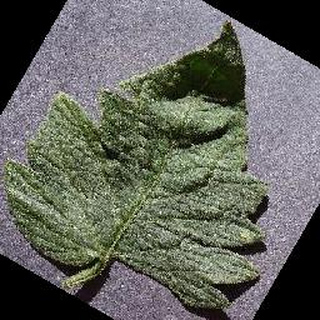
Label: healthy_tomato